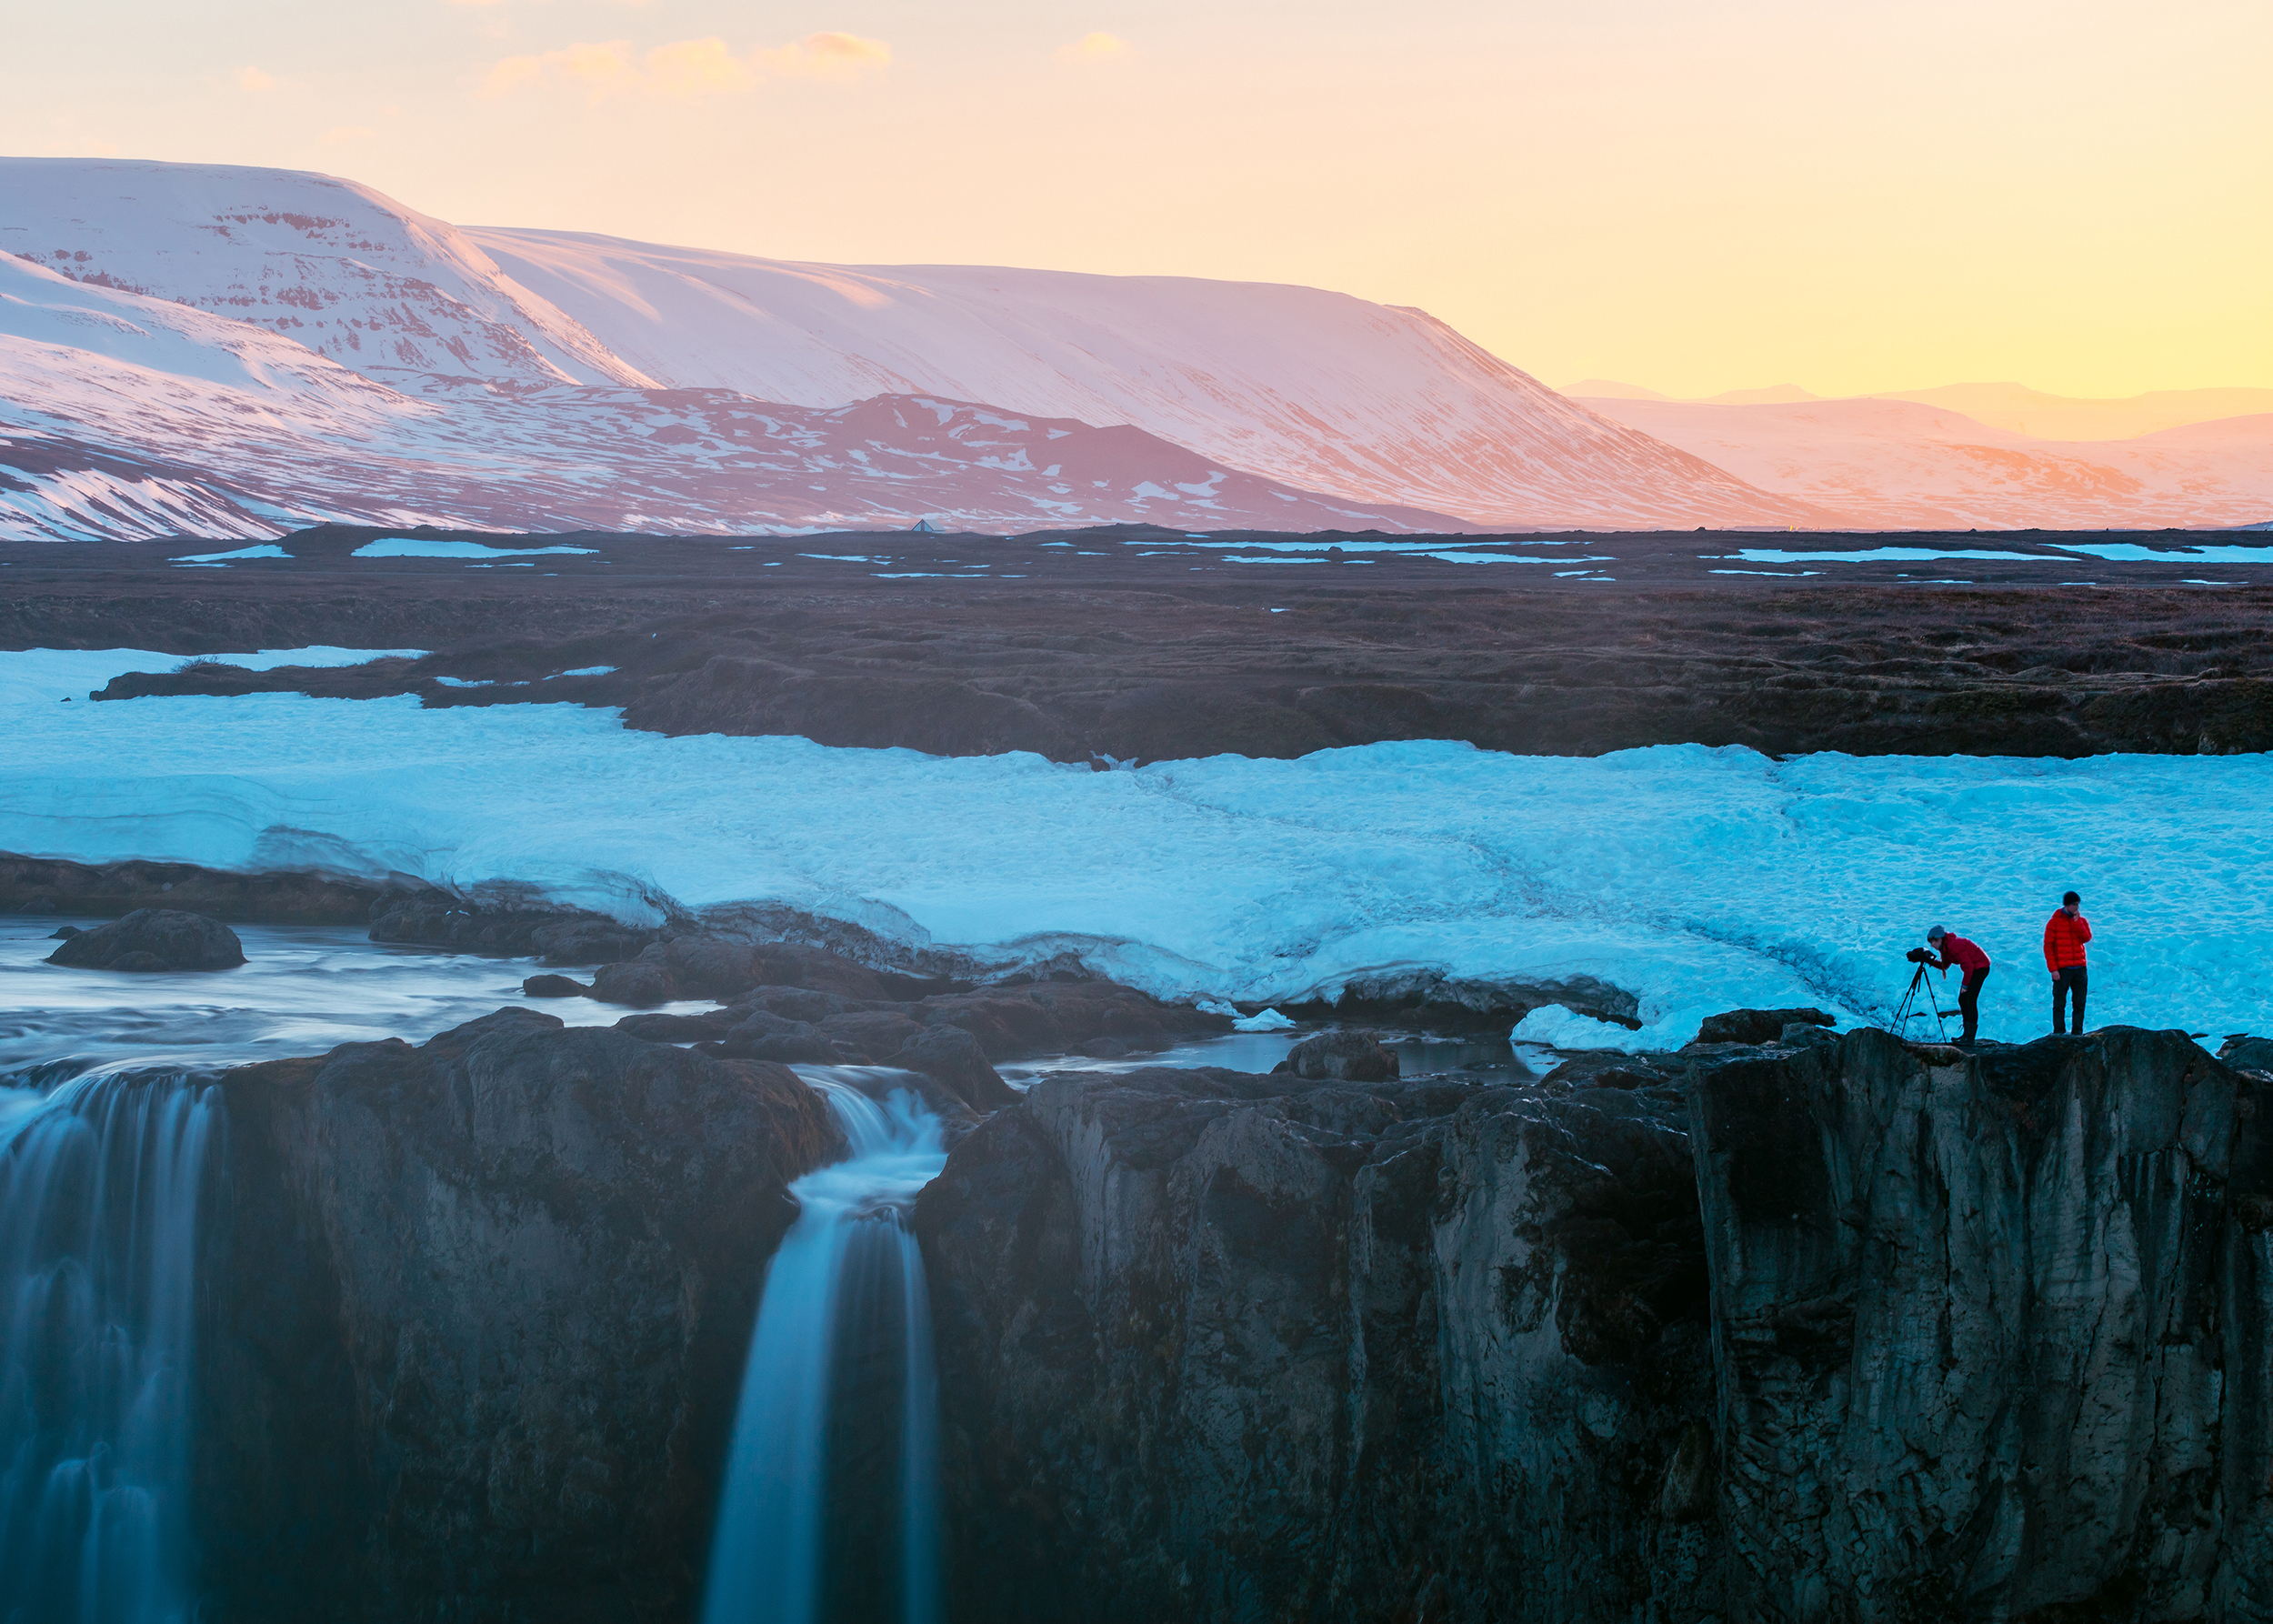
sea, coast, rock, ocean, waterfall, mountain, snow, sunrise, sunset, wave, dawn, cliff, dusk, ice, reflection, glacier, bay, fjord, arctic, terrain, iceberg, body of water, cape, landform, glacial landform, wind wave